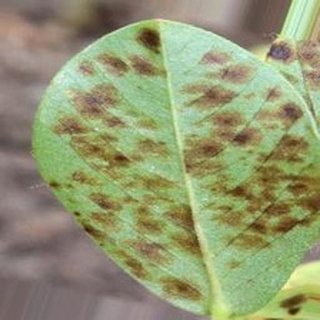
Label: groundnut_rust